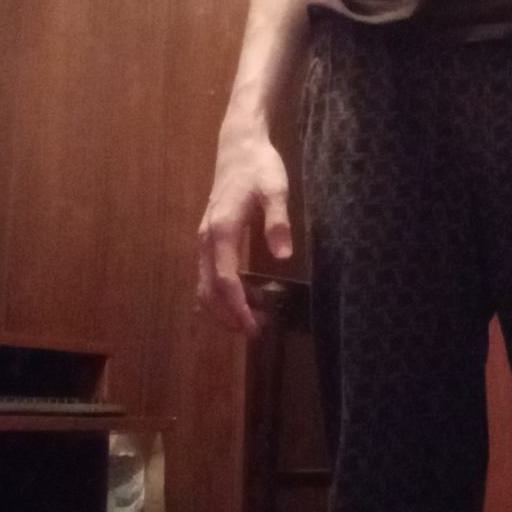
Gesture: no_gesture